Balqa (region)

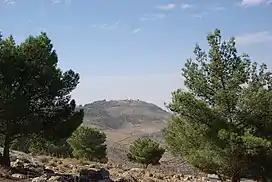
Mount Nebo, one of the highest peaks in the Balqa

The entire Balqa is a limestone plateau, as compared to the gravel and basalt-covered plateau of the Syrian Desert that makes up over 75% of Jordan's land area. The western part of the Balqa, closer to the Jordan River and the Dead Sea, is a relatively fertile zone characterized by its broken ground and deep gorges formed by precipitation-induced erosion. The eastern part of the Balqa sees little rainfall and is characterized by its tabular consistency. In general the Balqa is arid, though the western plains near the Jordan Valley and the depressions allow for some cultivation. This accounts for the ancient and medieval reports of the Balqa's fertility. Like Jabal Ajlun and the Sharat, the Balqa has a dry and temperate climate.